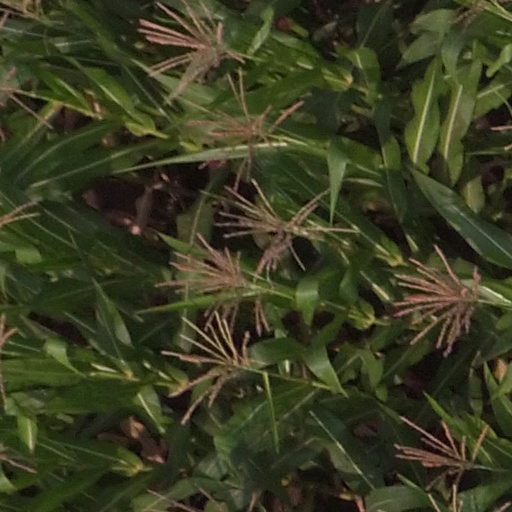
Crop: maize; corn